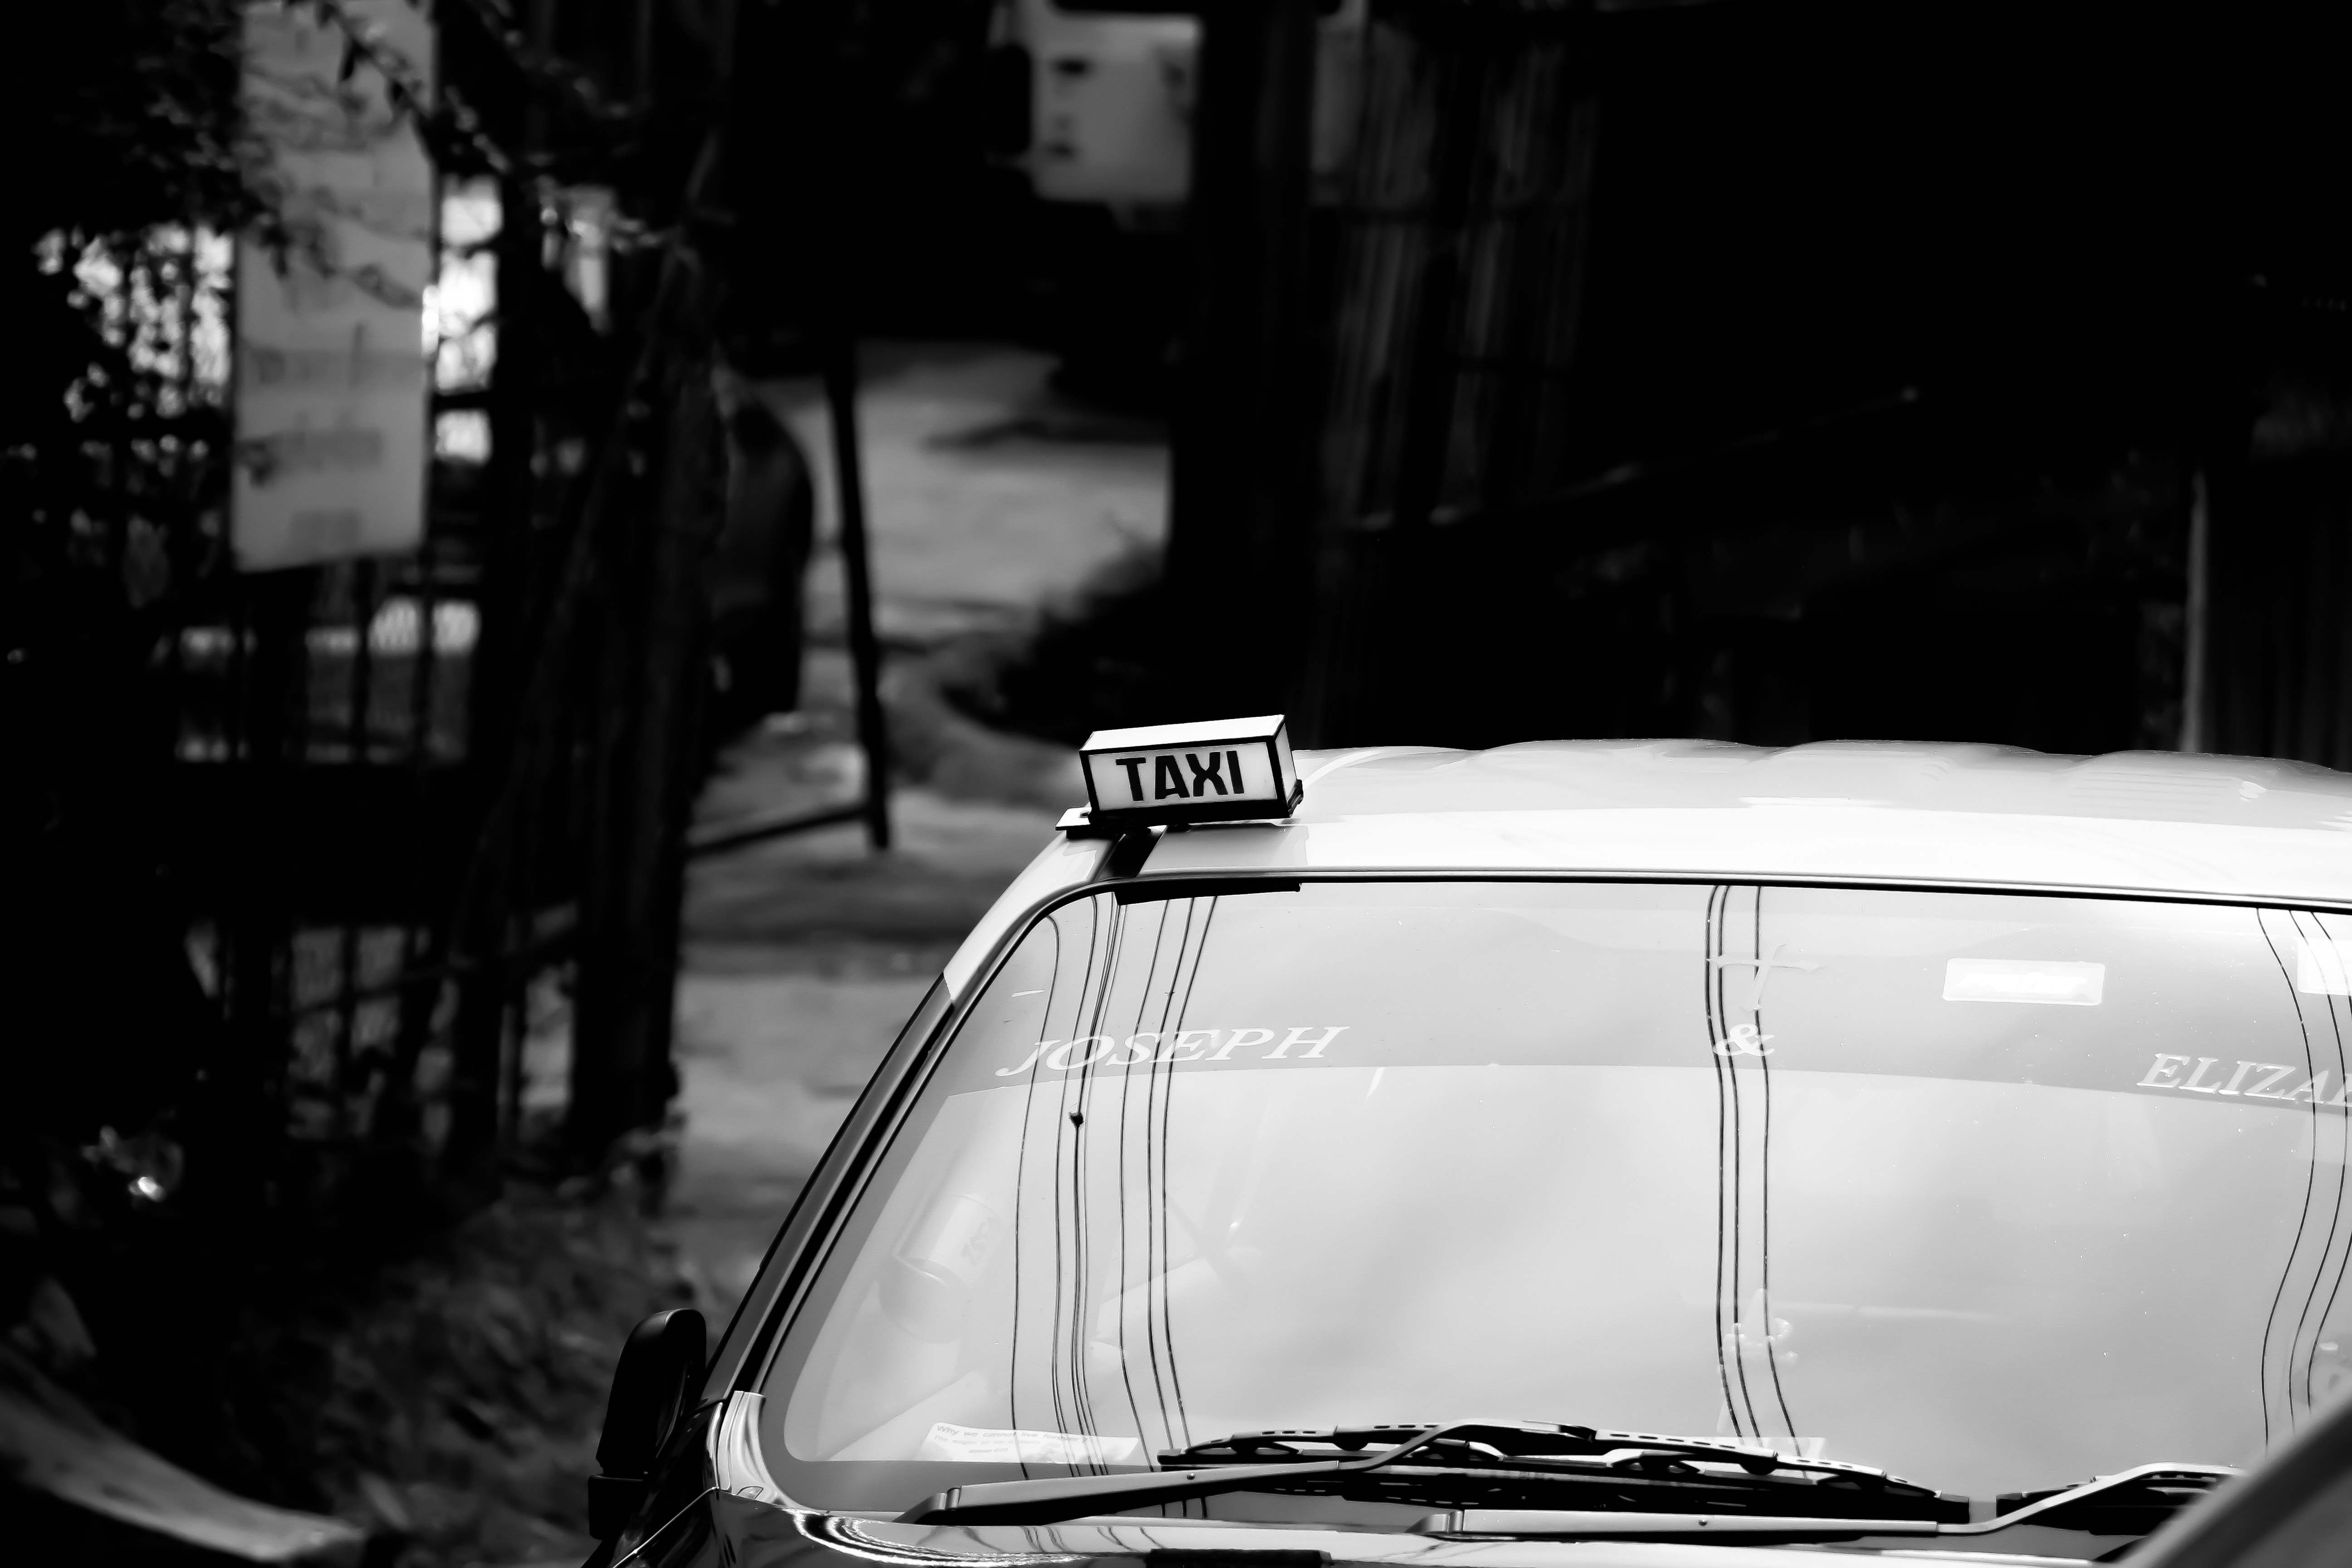
car, motor vehicle, land vehicle, white, black, black and white, vehicle, mode of transport, automotive design, photography, monochrome photography, glass, light, snapshot, automotive exterior, monochrome, family car, automotive lighting, windshield, reflection, luxury vehicle, automotive window part, auto part, window, wheel, headlamp, hood, automotive mirror, city car, mid size car